List of birds of Oman

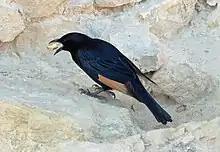
Tristram's starling, common in the mountains of the south.

The members of this family are diverse in size and colouration, though those of genus "Turdoides" tend to be brown or greyish. The family is found in Africa, India, and southeast Asia.